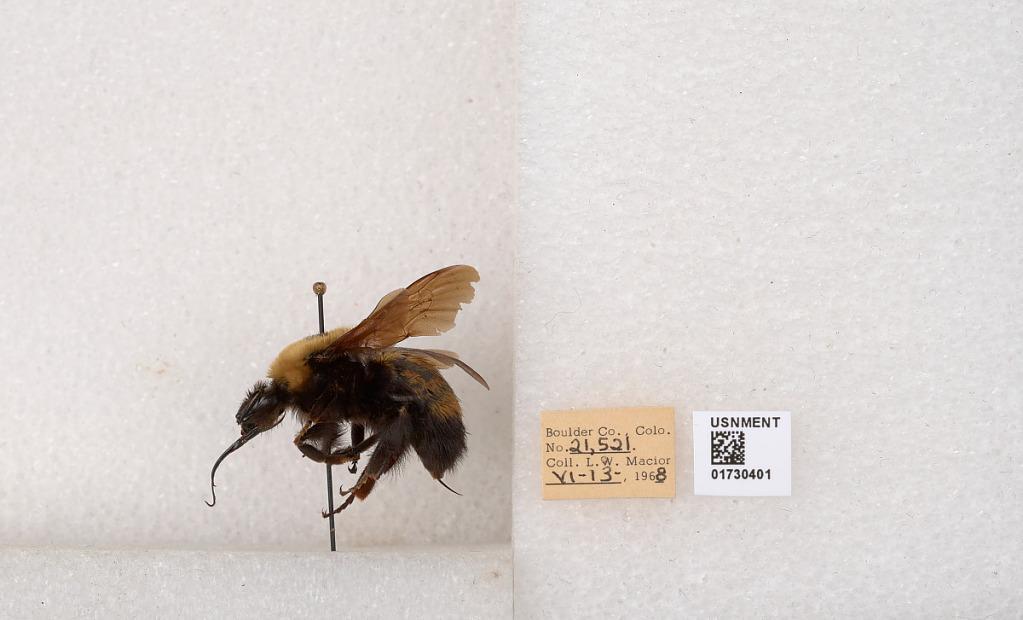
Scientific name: Bombus (Bombus) nevadensis Cresson